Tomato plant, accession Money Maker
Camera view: tilt-top (135 deg); turntable rotation: 30 degrees
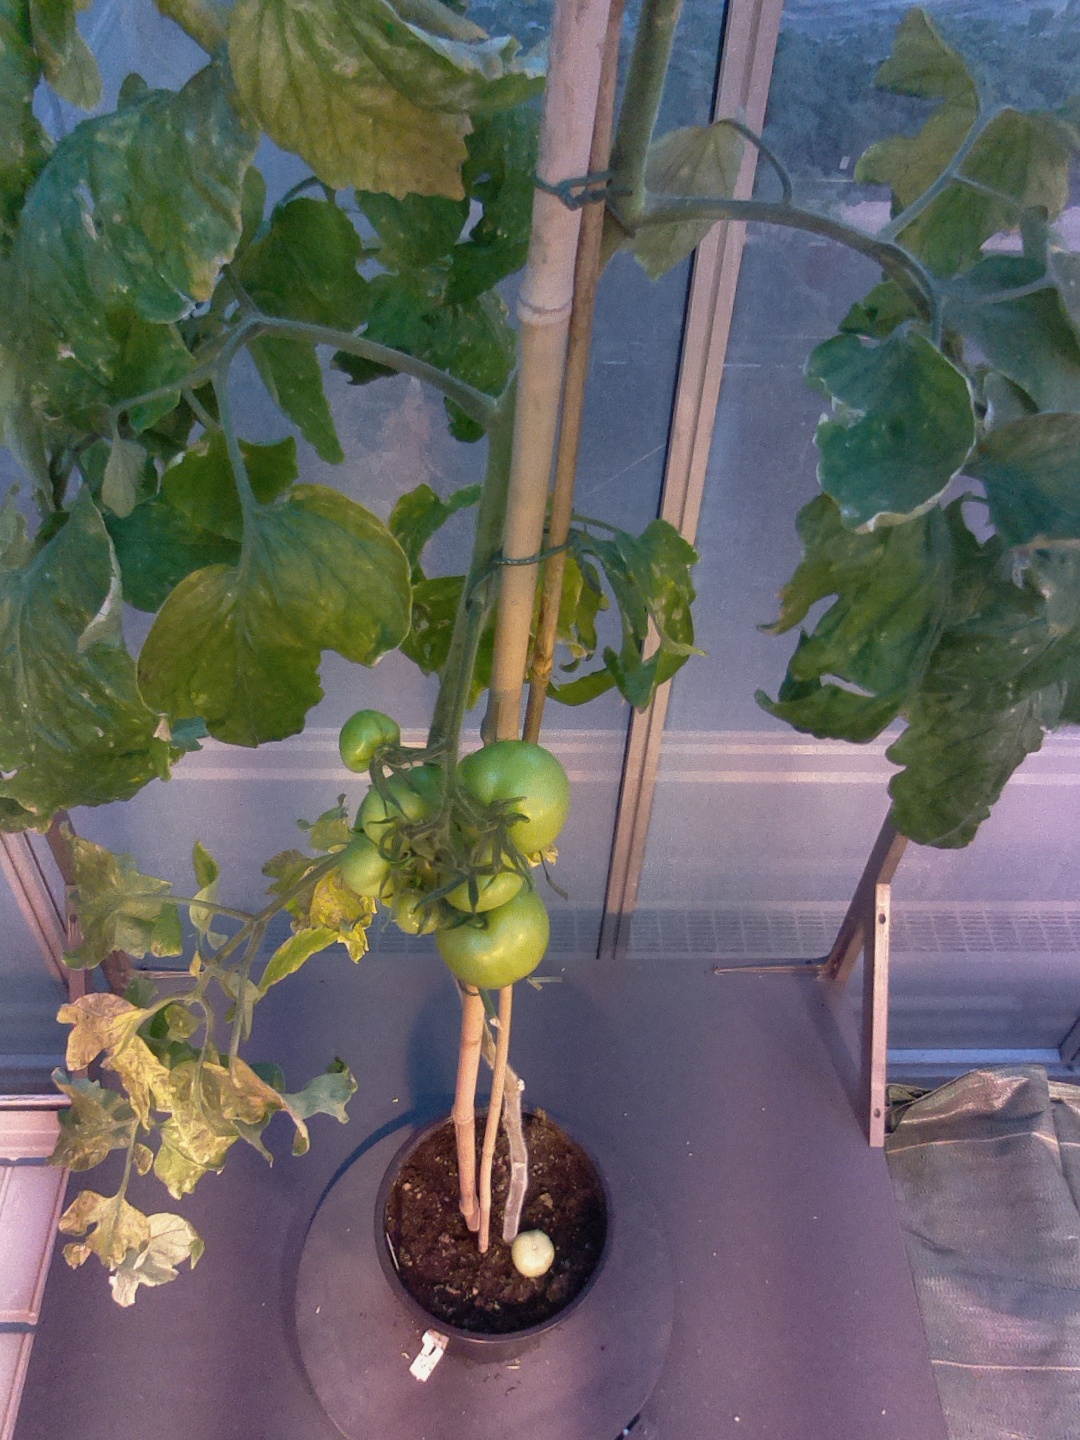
BBCH growth stage 79: 90% -100% of final fruit size